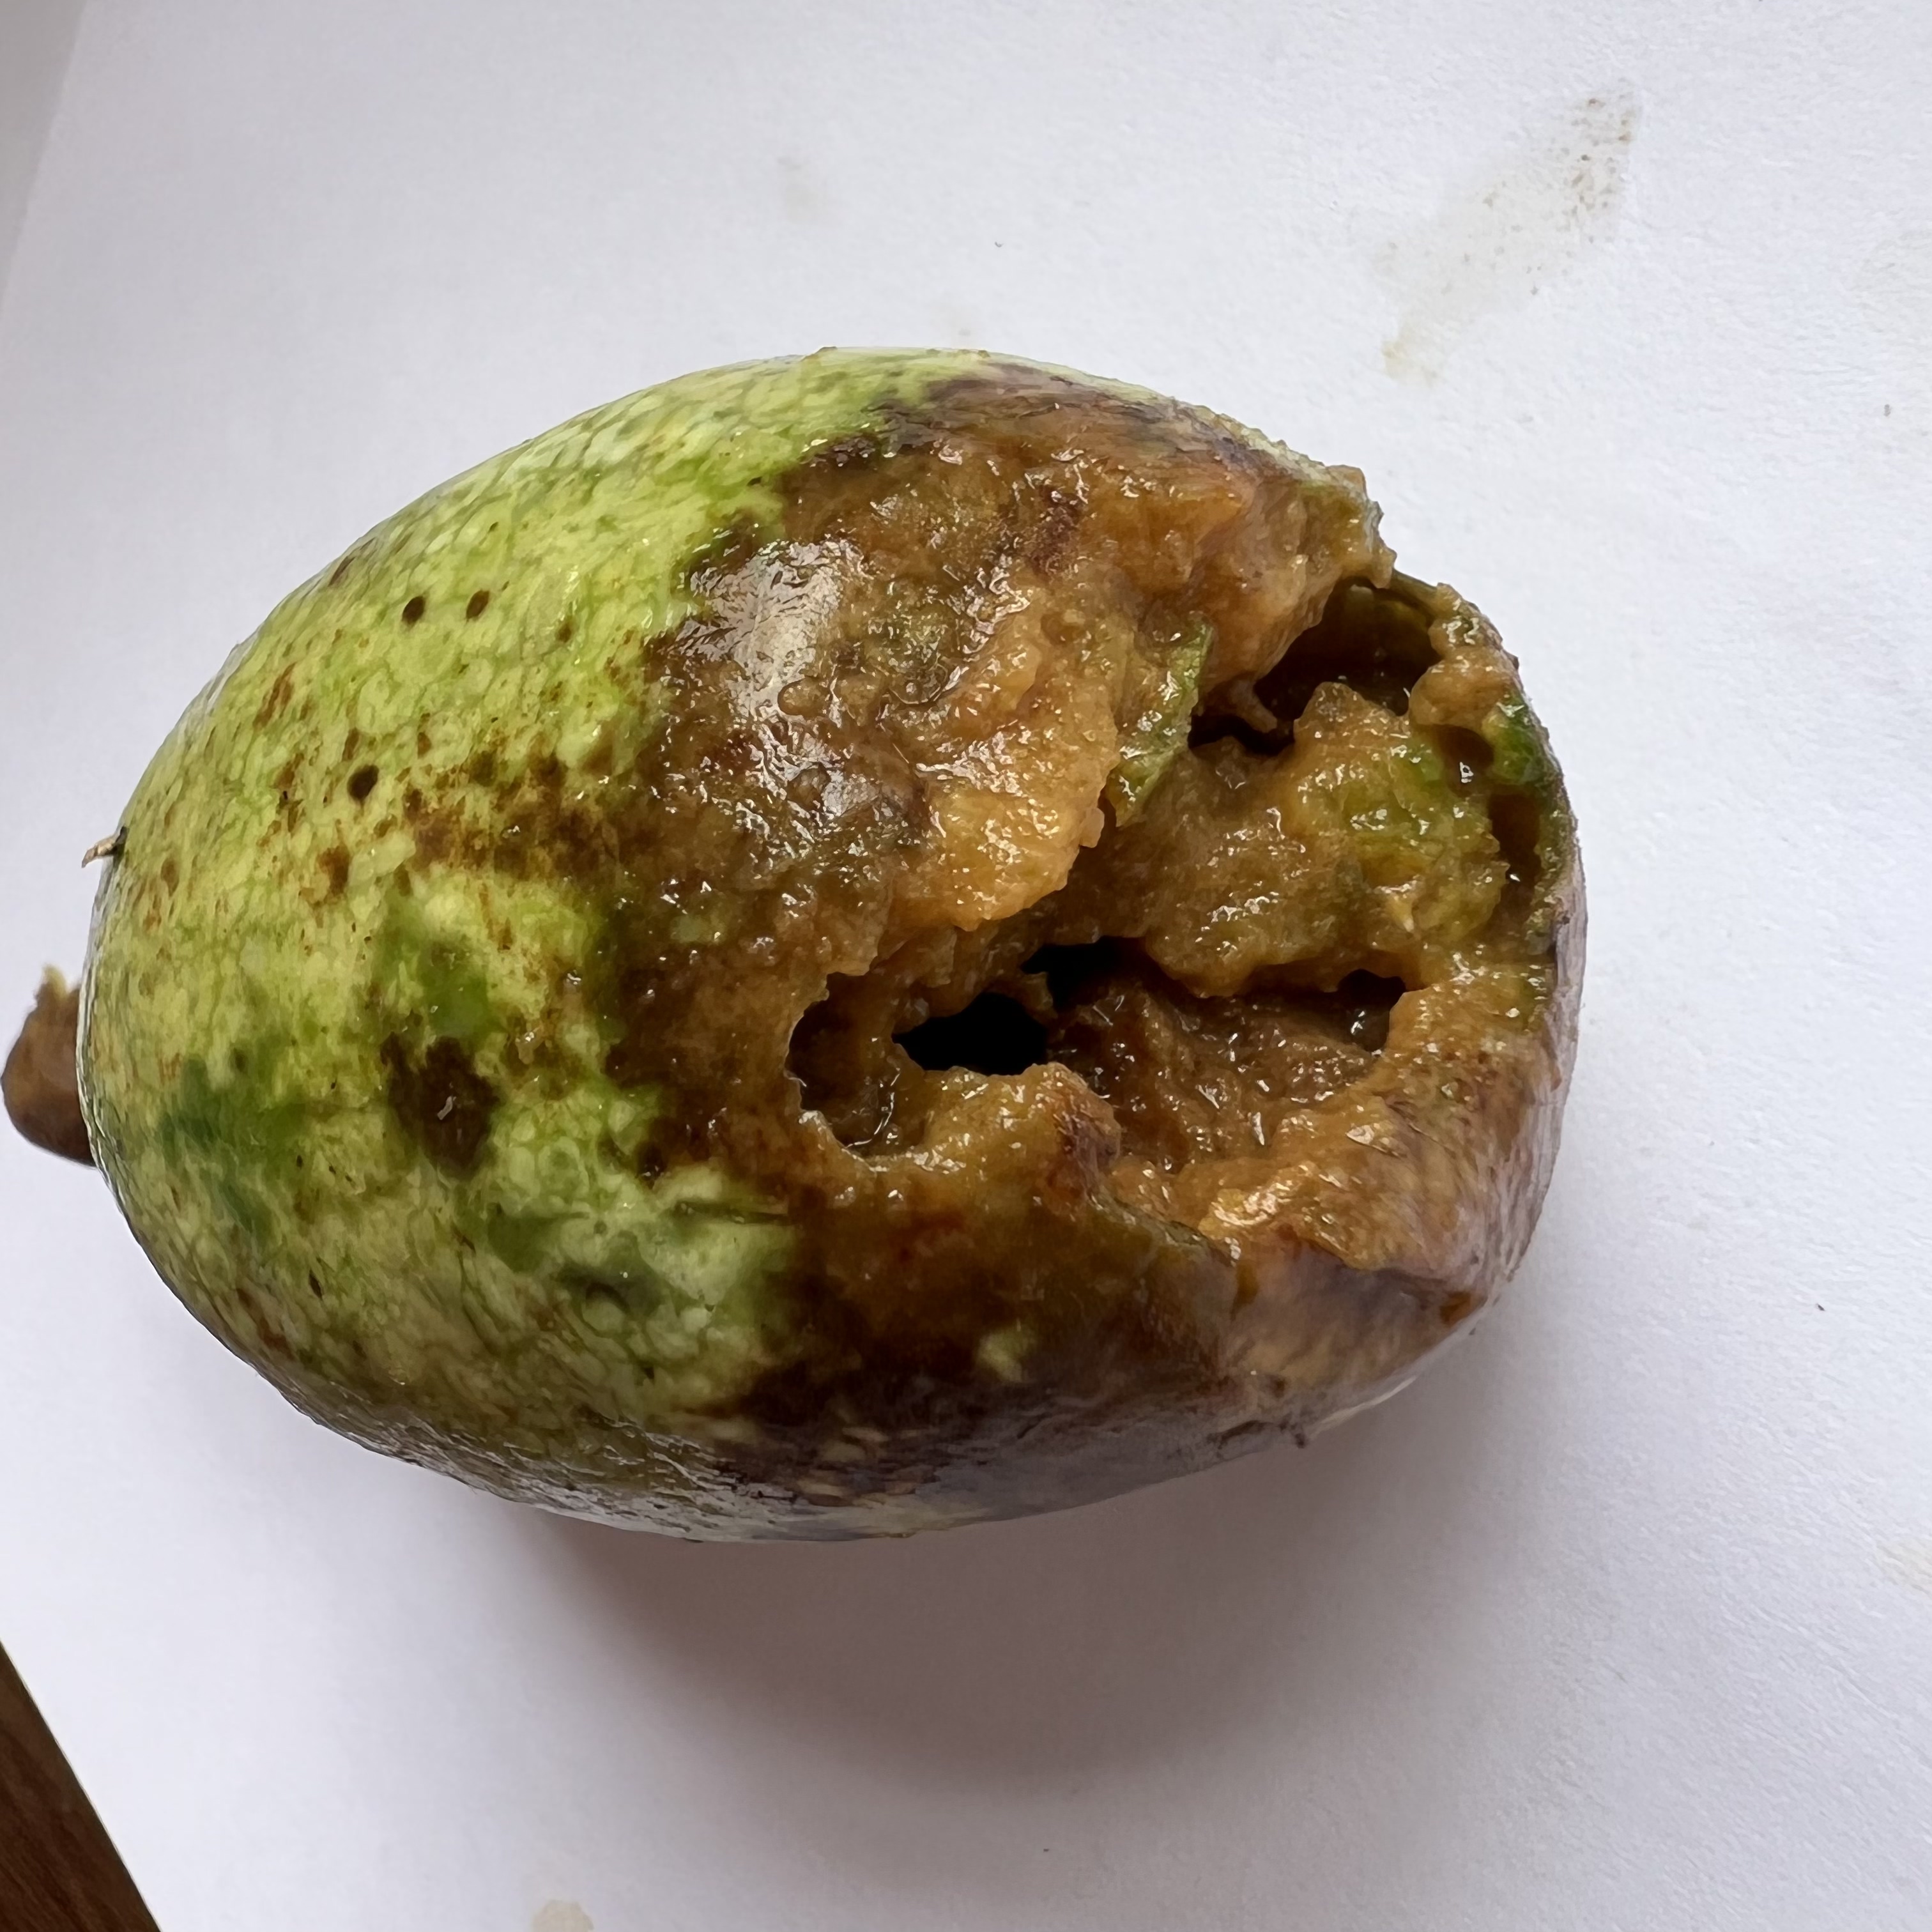
Label: Anthracnose